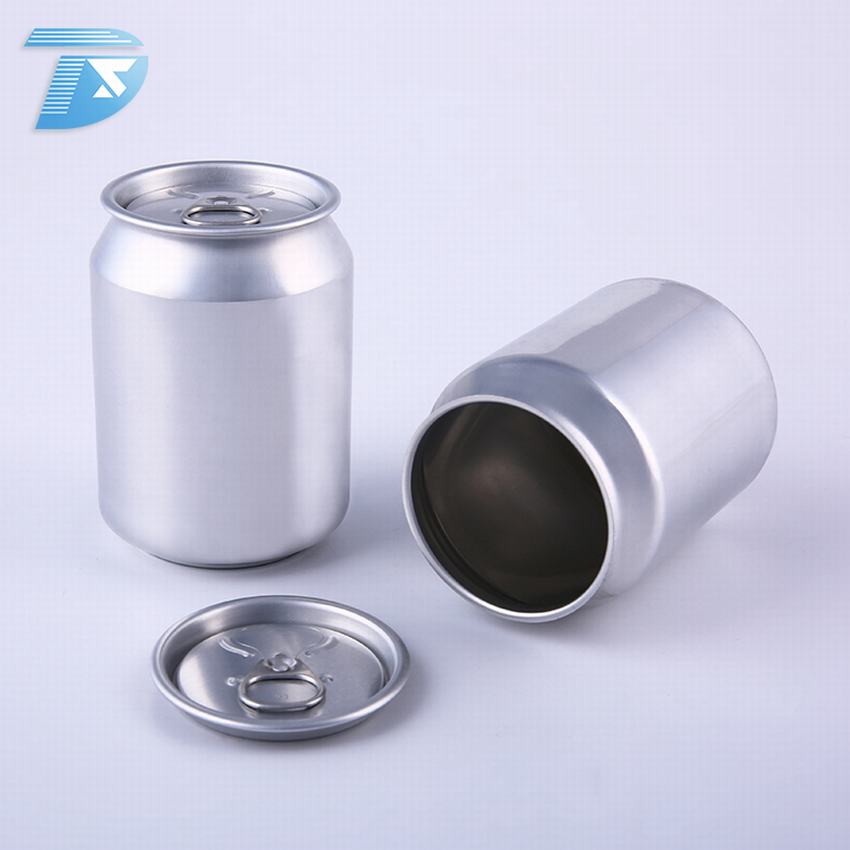
Label: metal